(434620) 2005 VD

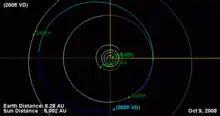
has a semi-major axis greater than Jupiter and almost crosses the orbit of Jupiter when near perihelion.

Lowell Observatory also has it listed as a damocloid object.